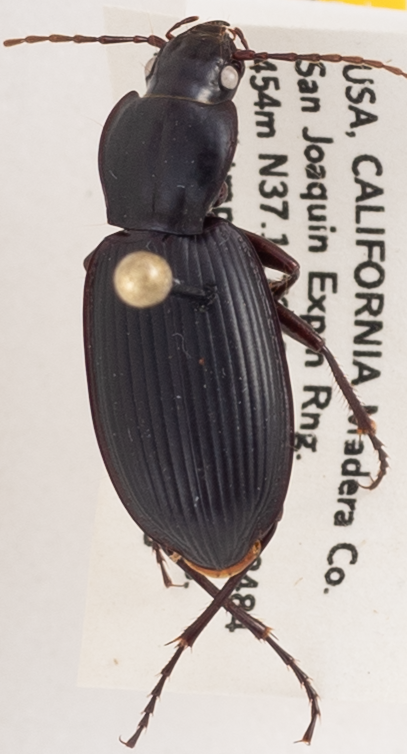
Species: Pterostichus panticulatus
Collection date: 2019-12-25
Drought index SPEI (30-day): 0.257
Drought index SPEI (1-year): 0.454
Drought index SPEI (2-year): -0.03